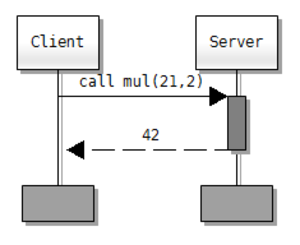
Un diagramme de séquence de messages est un diagramme d’interaction de la famille SDL standardisée par l'UIT sous la référence Z.120.